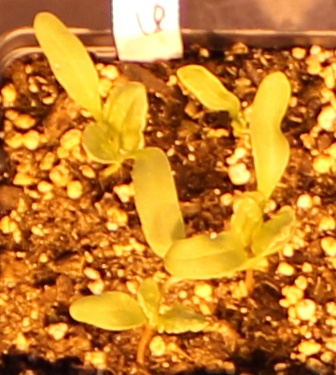
Label: Sugar beet